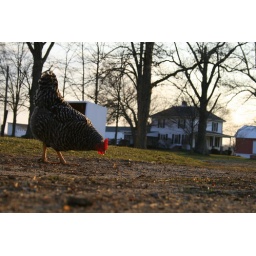
my barred rock eating gravel..or whatever she found in the driveway